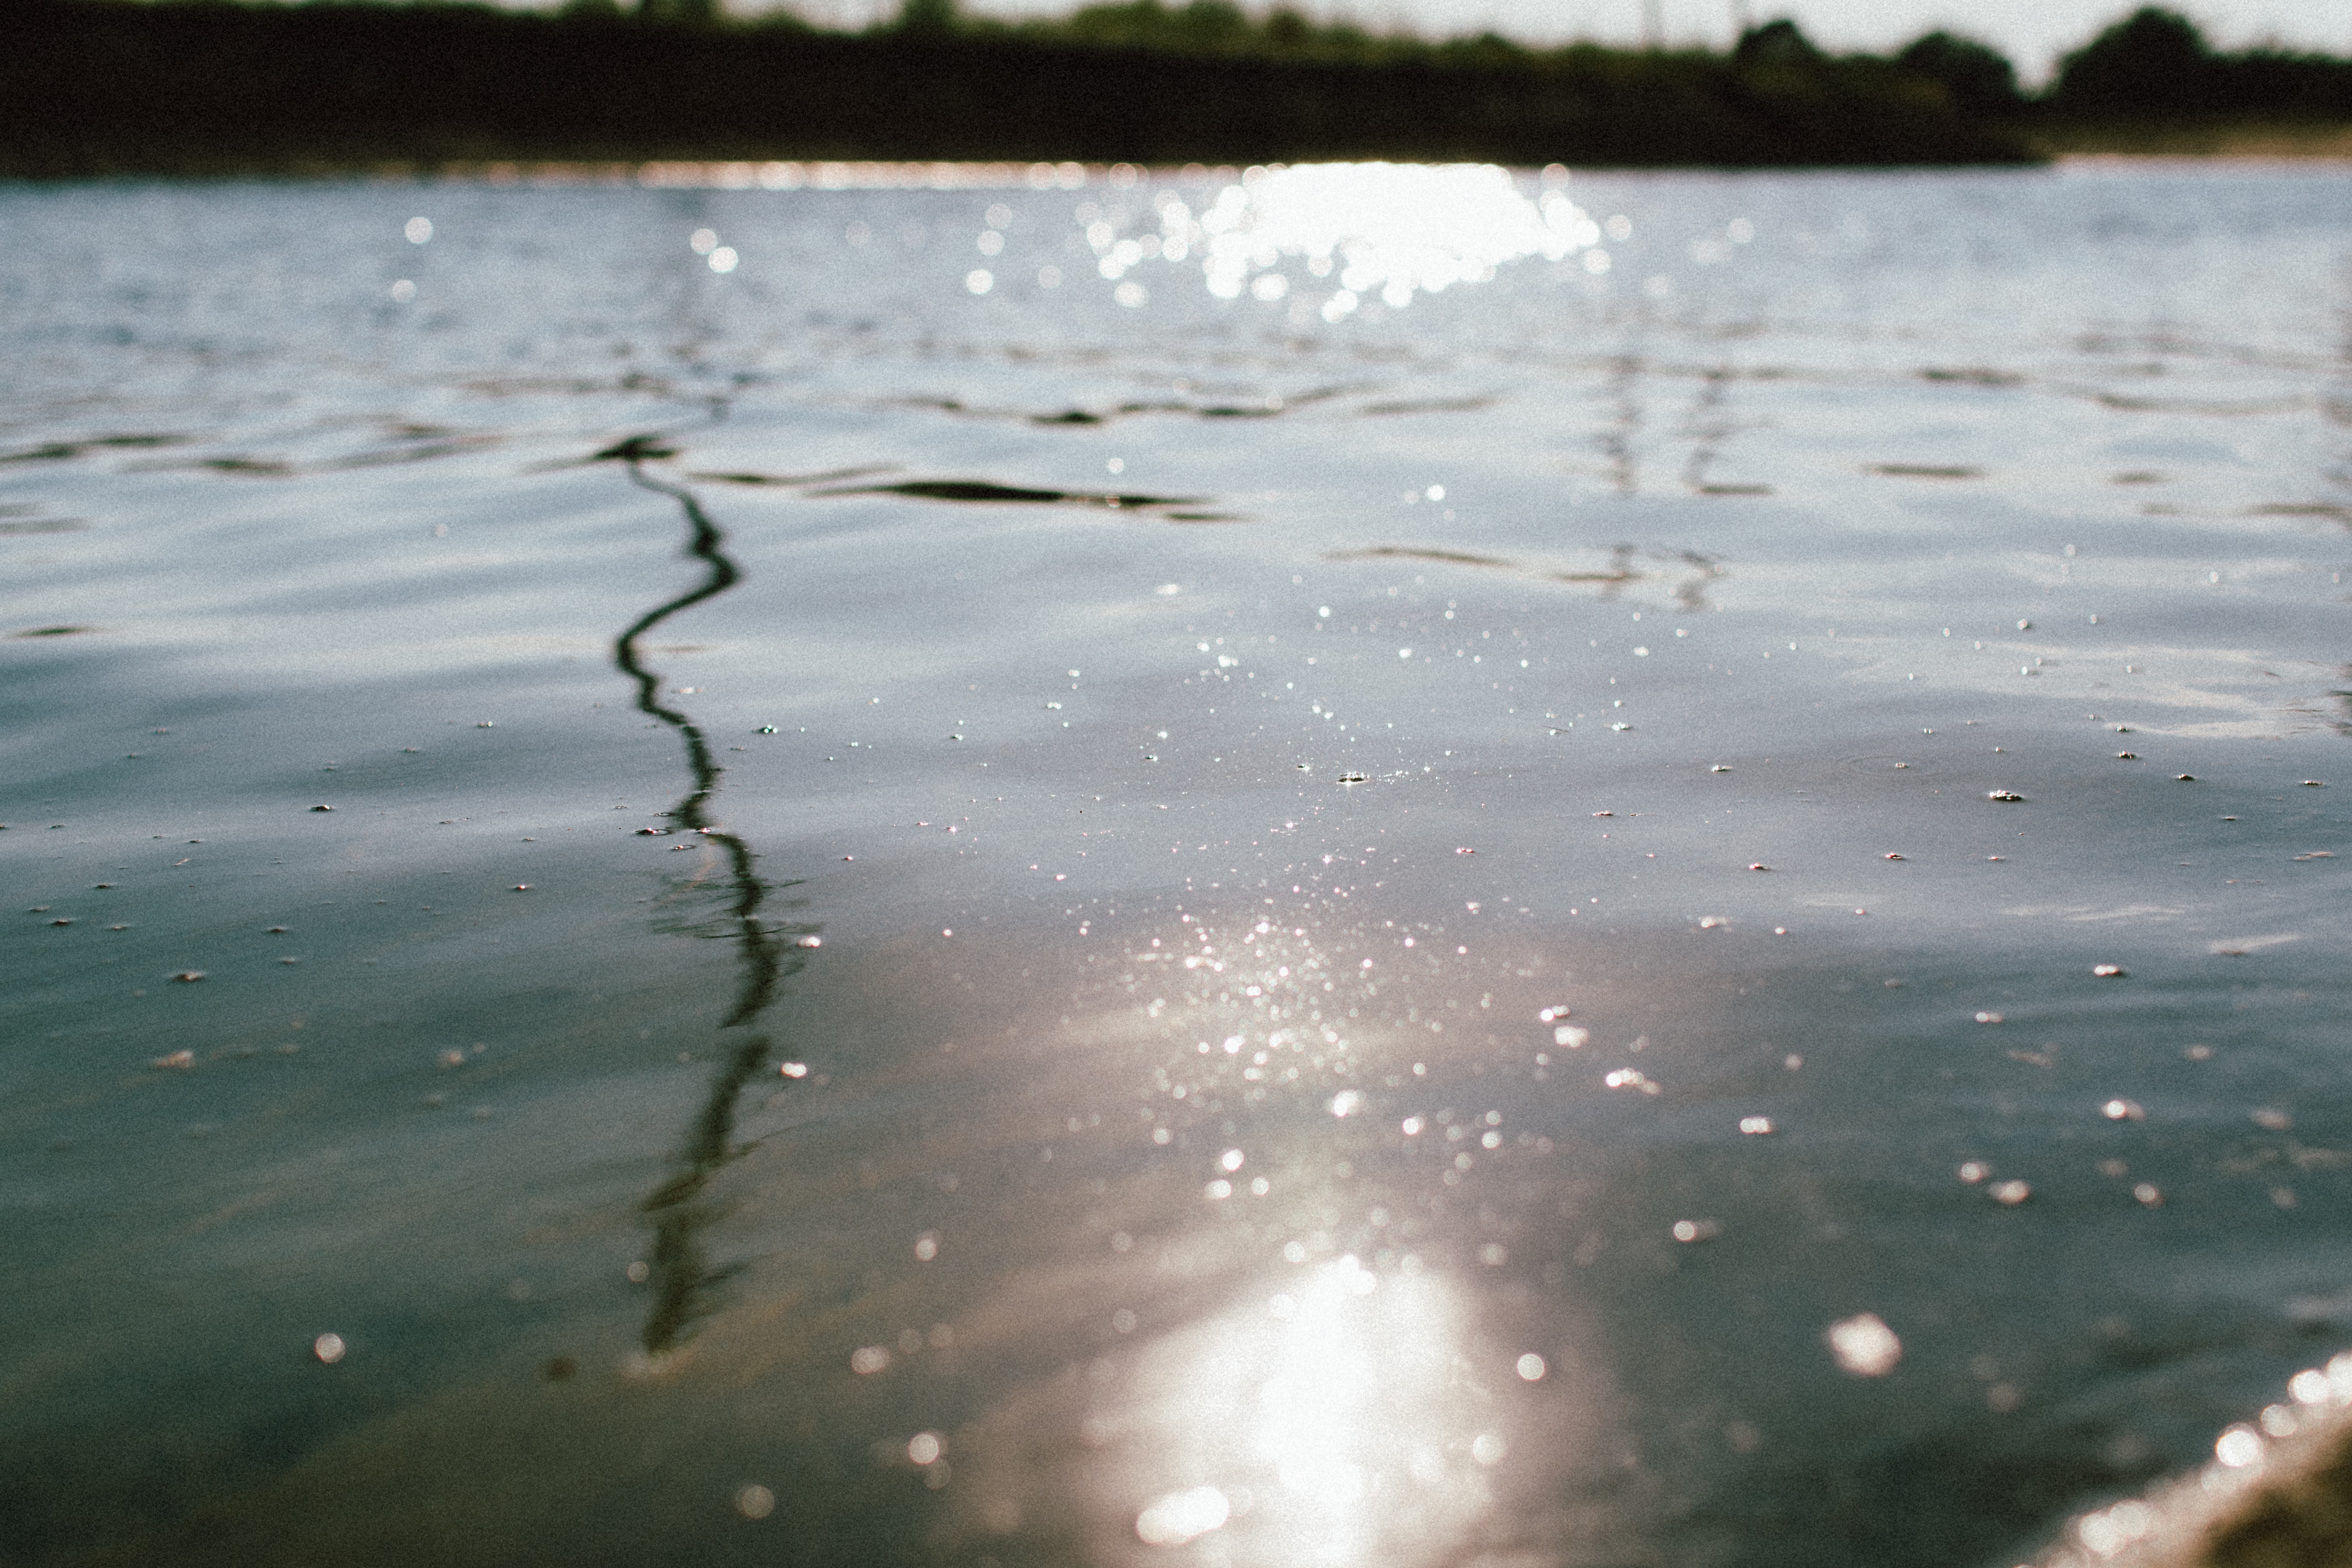
sea, water, nature, sunlight, wave, river, ice, reflection, freezing, mudflat